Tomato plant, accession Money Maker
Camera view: tilt-top (135 deg); turntable rotation: 30 degrees
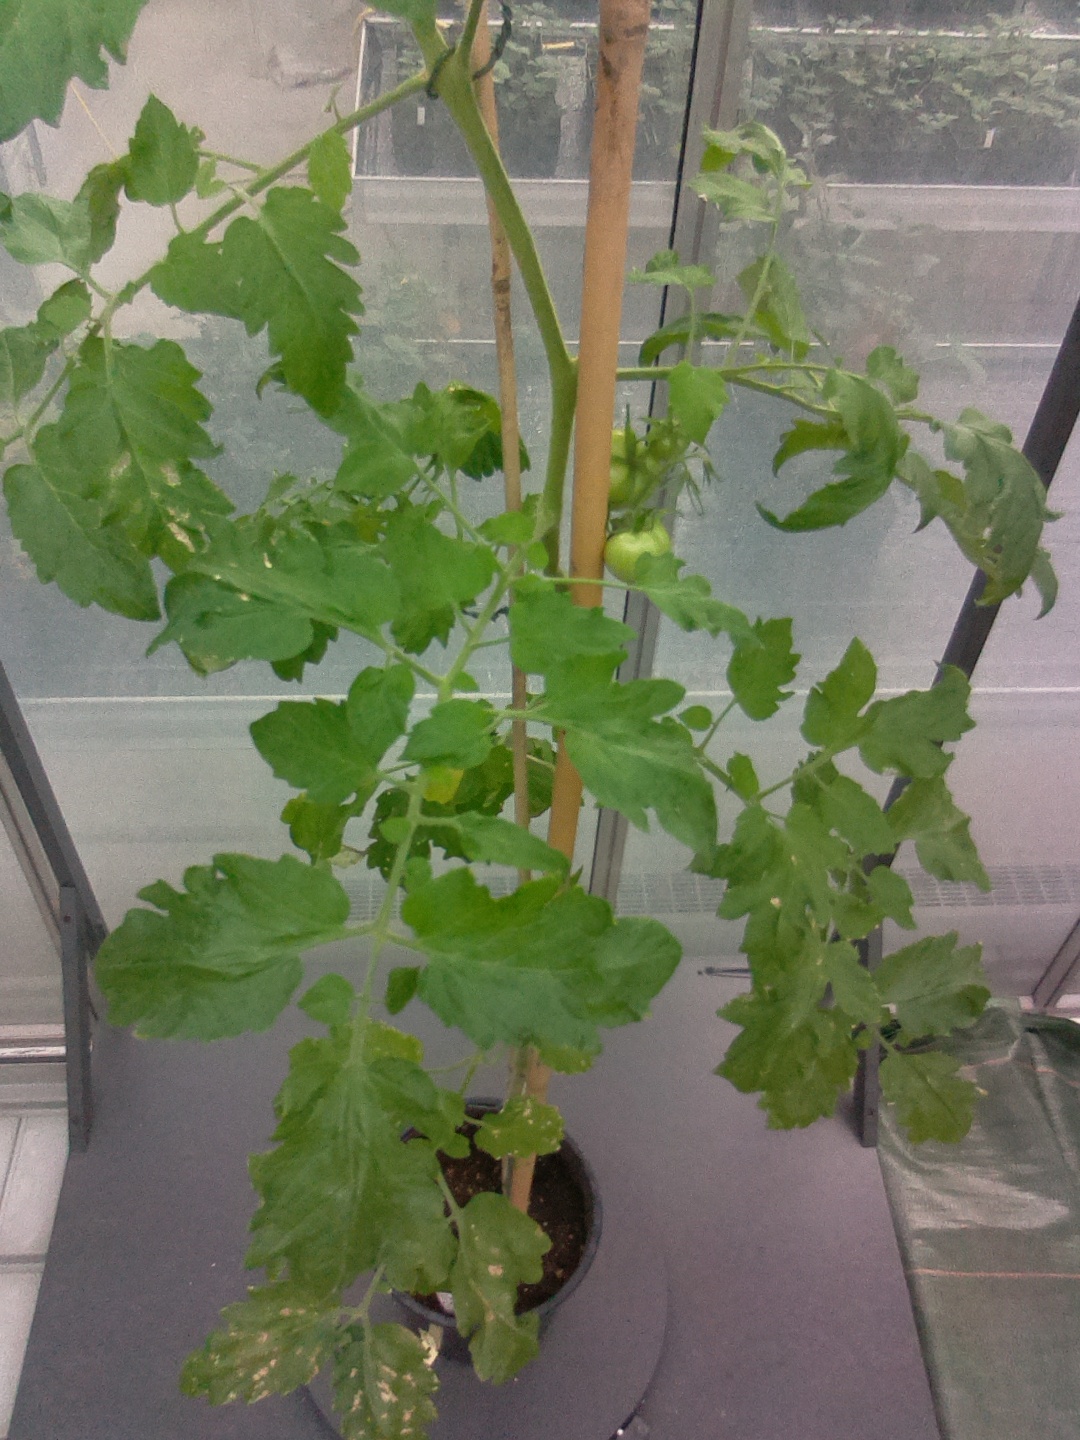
BBCH growth stage 73: 30%-40% of final fruit size